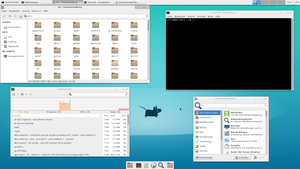
En informatique, un environnement de bureau est un logiciel qui permet de manier l'ordinateur à travers une interface utilisateur qui se présente en mode graphique sous l'aspect d'un bureau. Il s'agit d'un type d'environnement graphique où le terme « environnement de bureau » provient de la métaphore du bureau, sur laquelle sont fondés ces produits.